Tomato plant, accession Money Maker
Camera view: tilt-top (135 deg); turntable rotation: 90 degrees
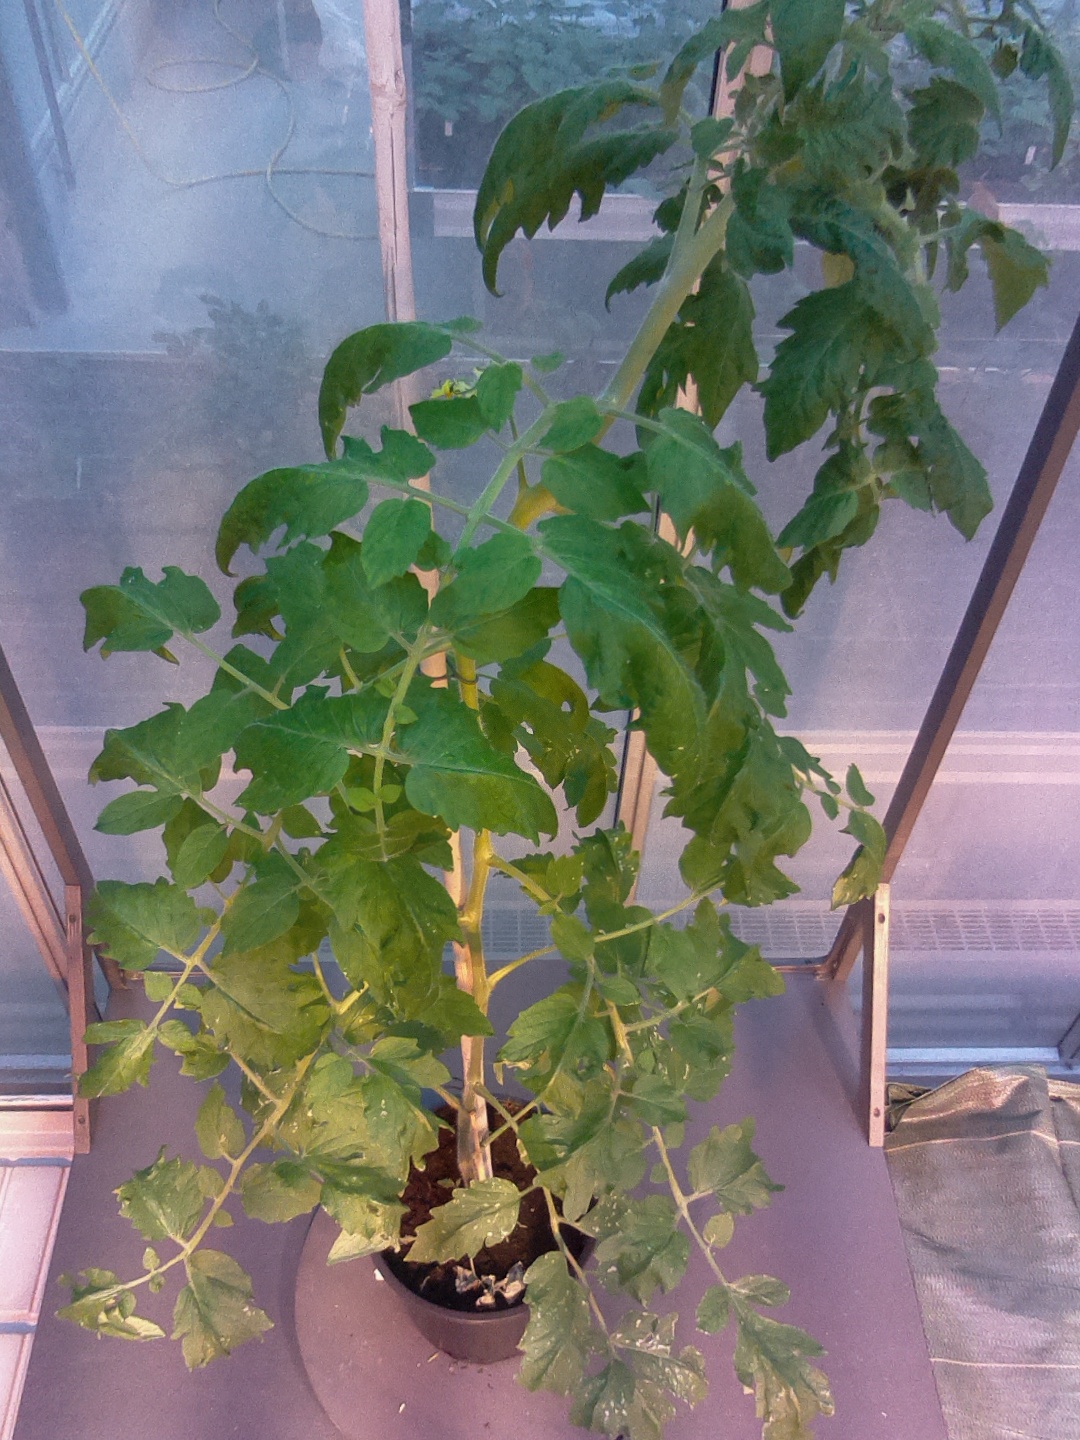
BBCH growth stage 65: Full flowering, 50%-60% of flowers open, first petals falling